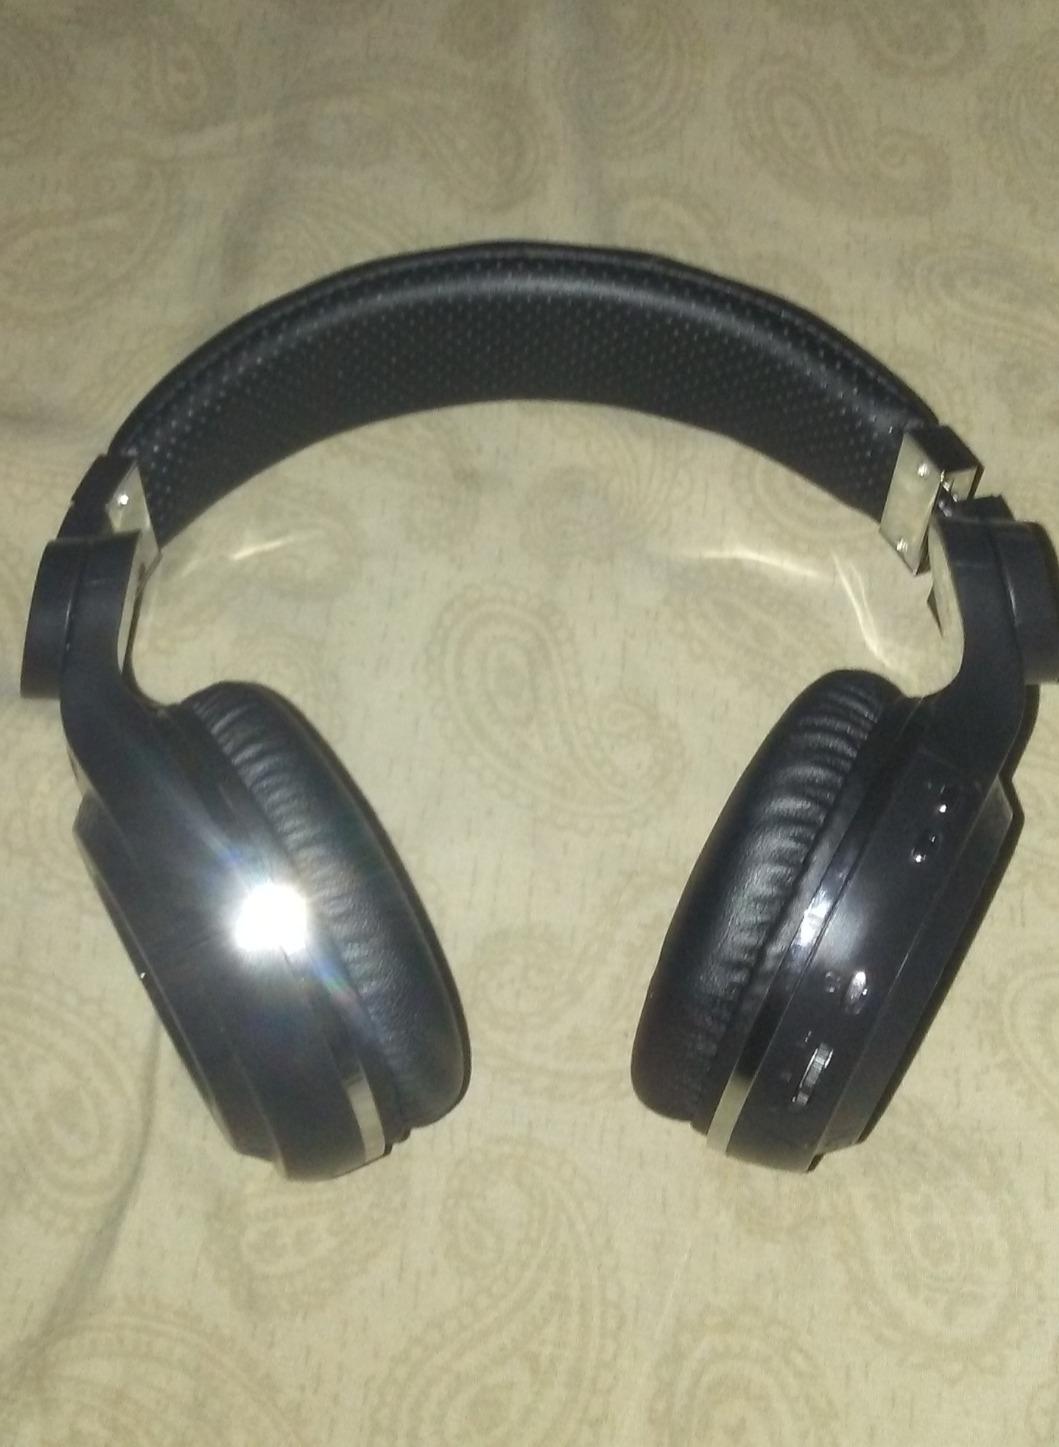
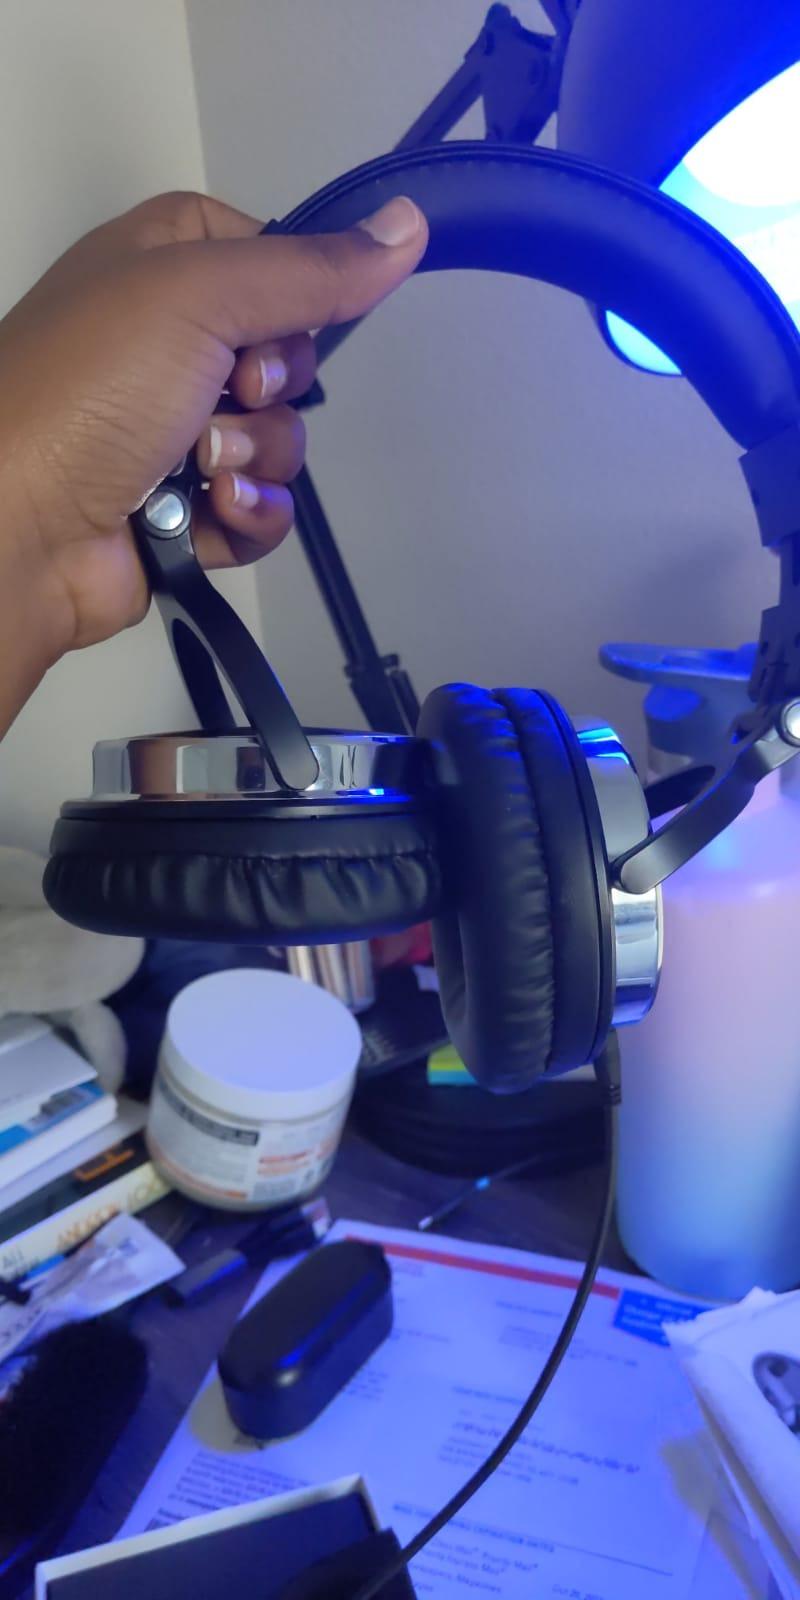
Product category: headphones
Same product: no